Greenwich, New South Wales

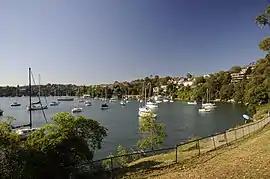
View from Shell Park

Greenwich is a suburb on the Lower North Shore of Sydney, New South Wales, Australia. Greenwich is located north-west of the Sydney central business district, in the local government area of the Municipality of Lane Cove.